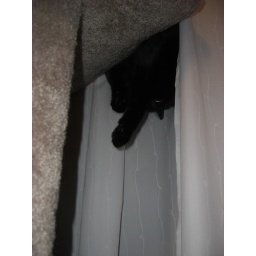
Power struggles over the cat tree are common